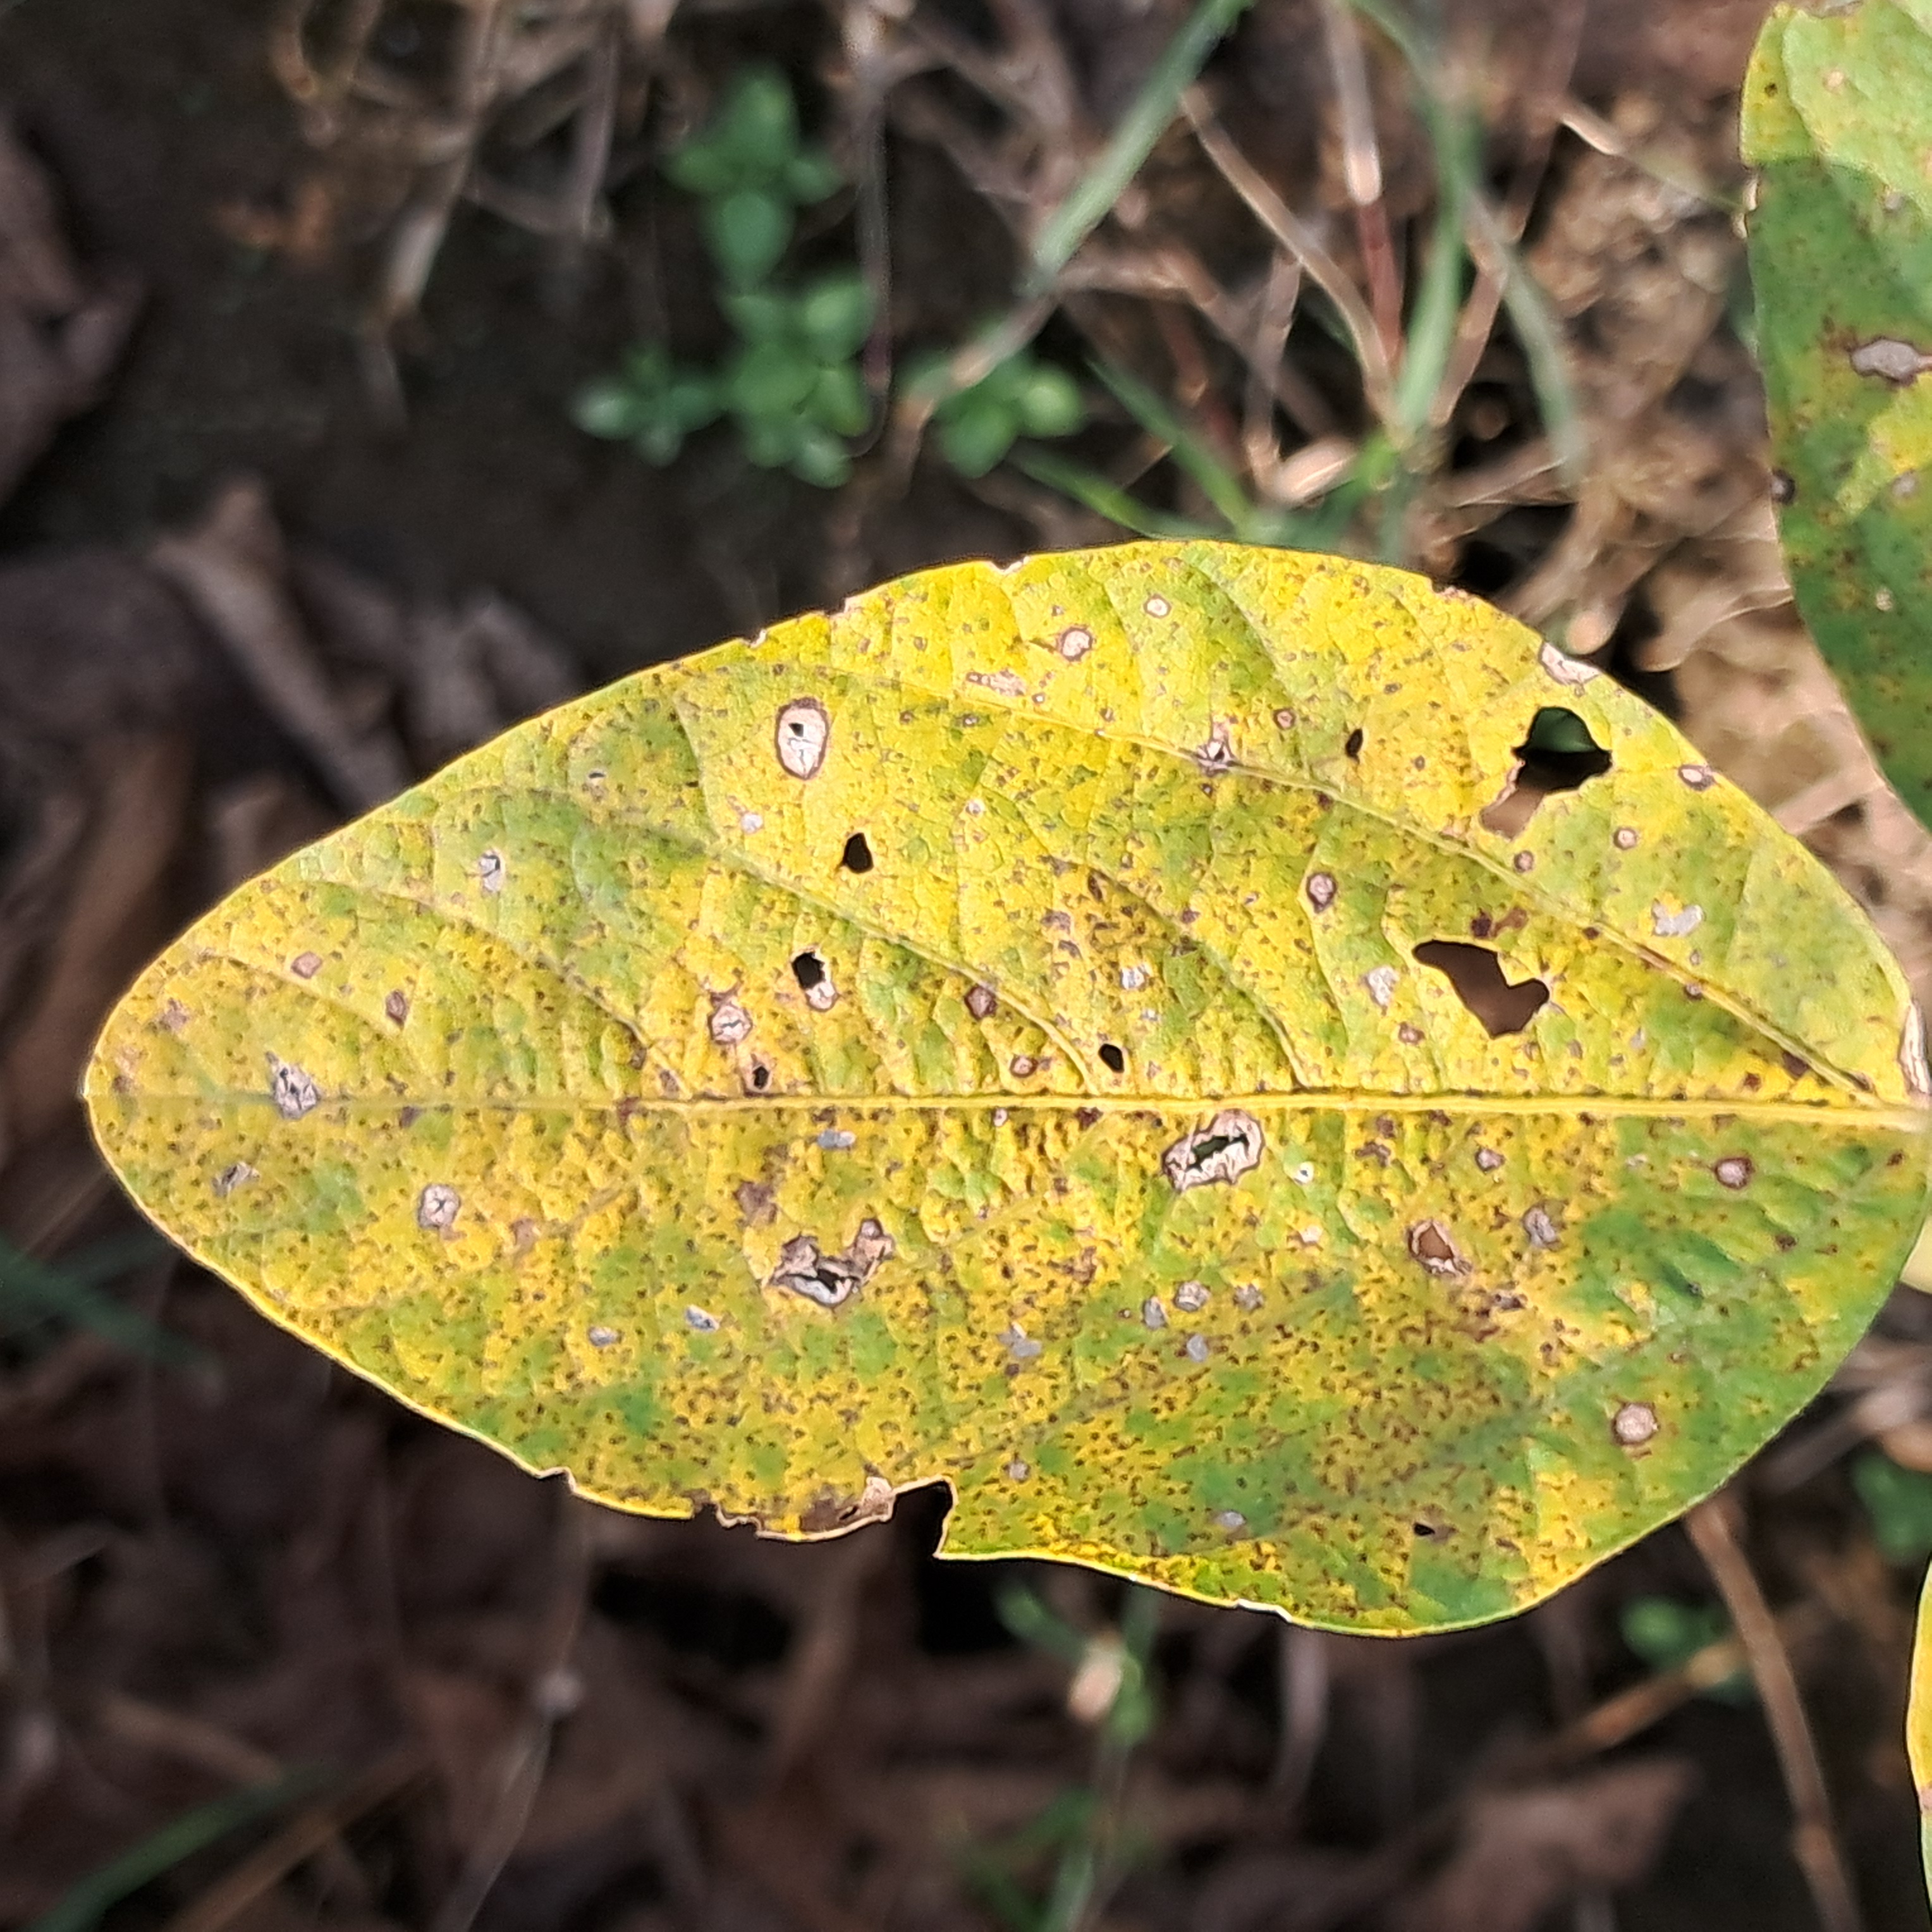
Label: Spectoria_Brown_Spot